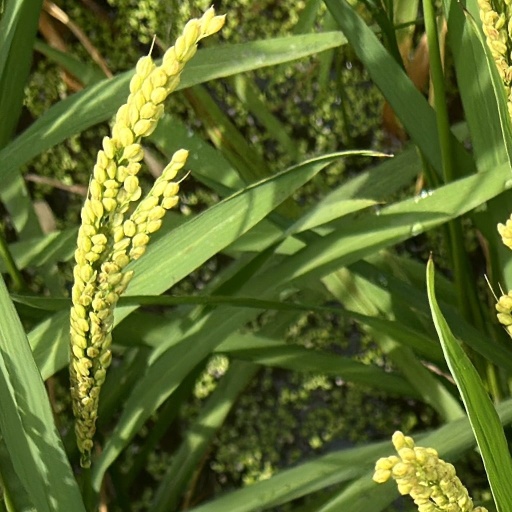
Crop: rice